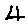
Label: 4